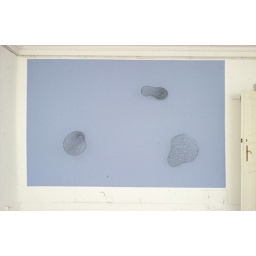
Inge van der Drift. Blue wall with tre objects in chikenwire. Photo: Jamie